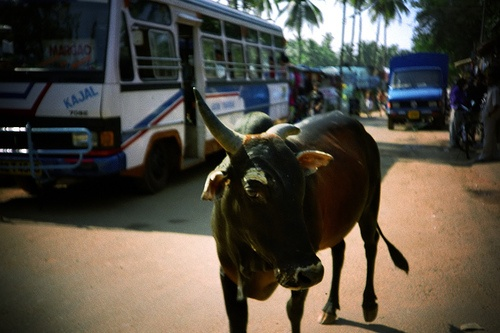
A brown cow walking down a sidewalk next to a bus.
there is a male goat that is walking in the street
A bull is walking down a city street.
A bull is standing in the middle of a street.
A cow looking to its left while standing on a street side.